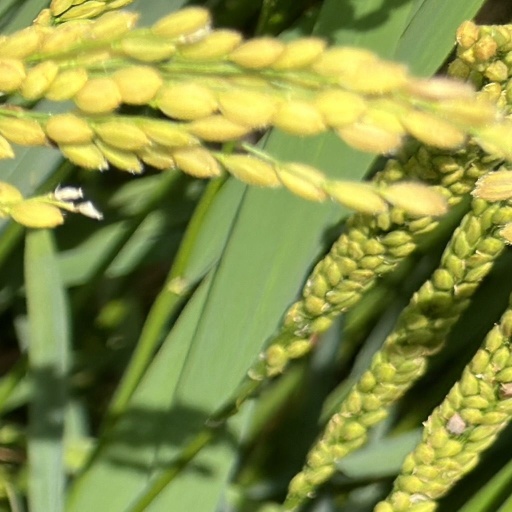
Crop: rice